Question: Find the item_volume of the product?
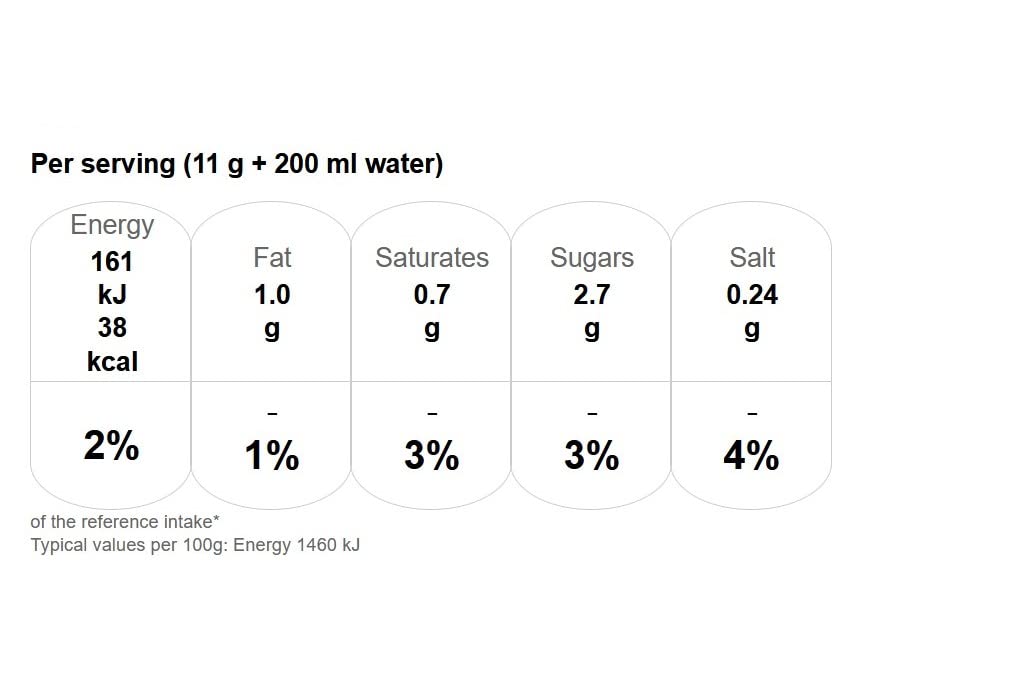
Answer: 200.0 millilitre